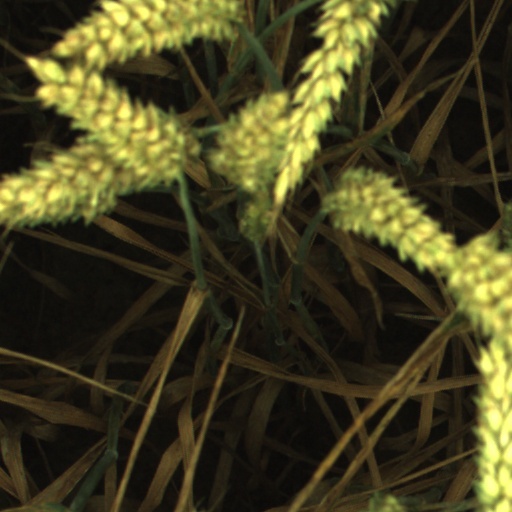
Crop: wheat